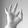
ASL letter: F